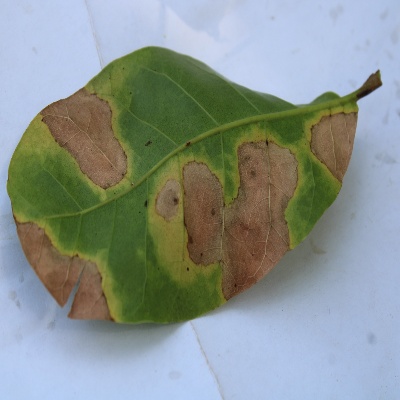
Crop: Cashew
Condition: anthracnose